Late Roman army

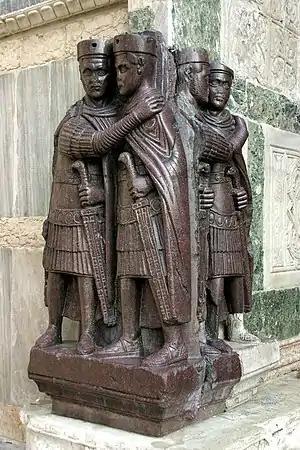
The Tetrarchs, a porphyry statue on Venice's Basilica di San Marco, shows the emperor Diocletian and his three imperial colleagues. To the left, Diocletian and Maximianus, the two "Augusti" (co-emperors); to the right, Galerius and Constantius Chlorus, the two "Caesars" (deputy emperors). Note the woollen "Pannonian" caps commonly worn (out of combat) by officers in the late army as a result of the pervasive influence of the Danubian officer class; and the sword grips with eagle-head pommels.

In modern scholarship, the "late" period of the Roman army begins with the accession of the Emperor Diocletian in AD 284, and ends in 480 with the death of Julius Nepos, being roughly coterminous with the Dominate. During the period 395–476, the army of the Roman Empire's western half progressively disintegrated, while its counterpart in the East, known as the East Roman army (or the early Byzantine army) remained largely intact in size and structure until the reign of Justinian I (r. AD 527–565).